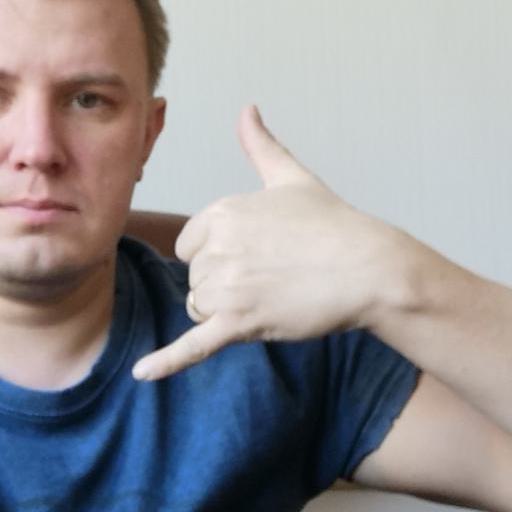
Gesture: call